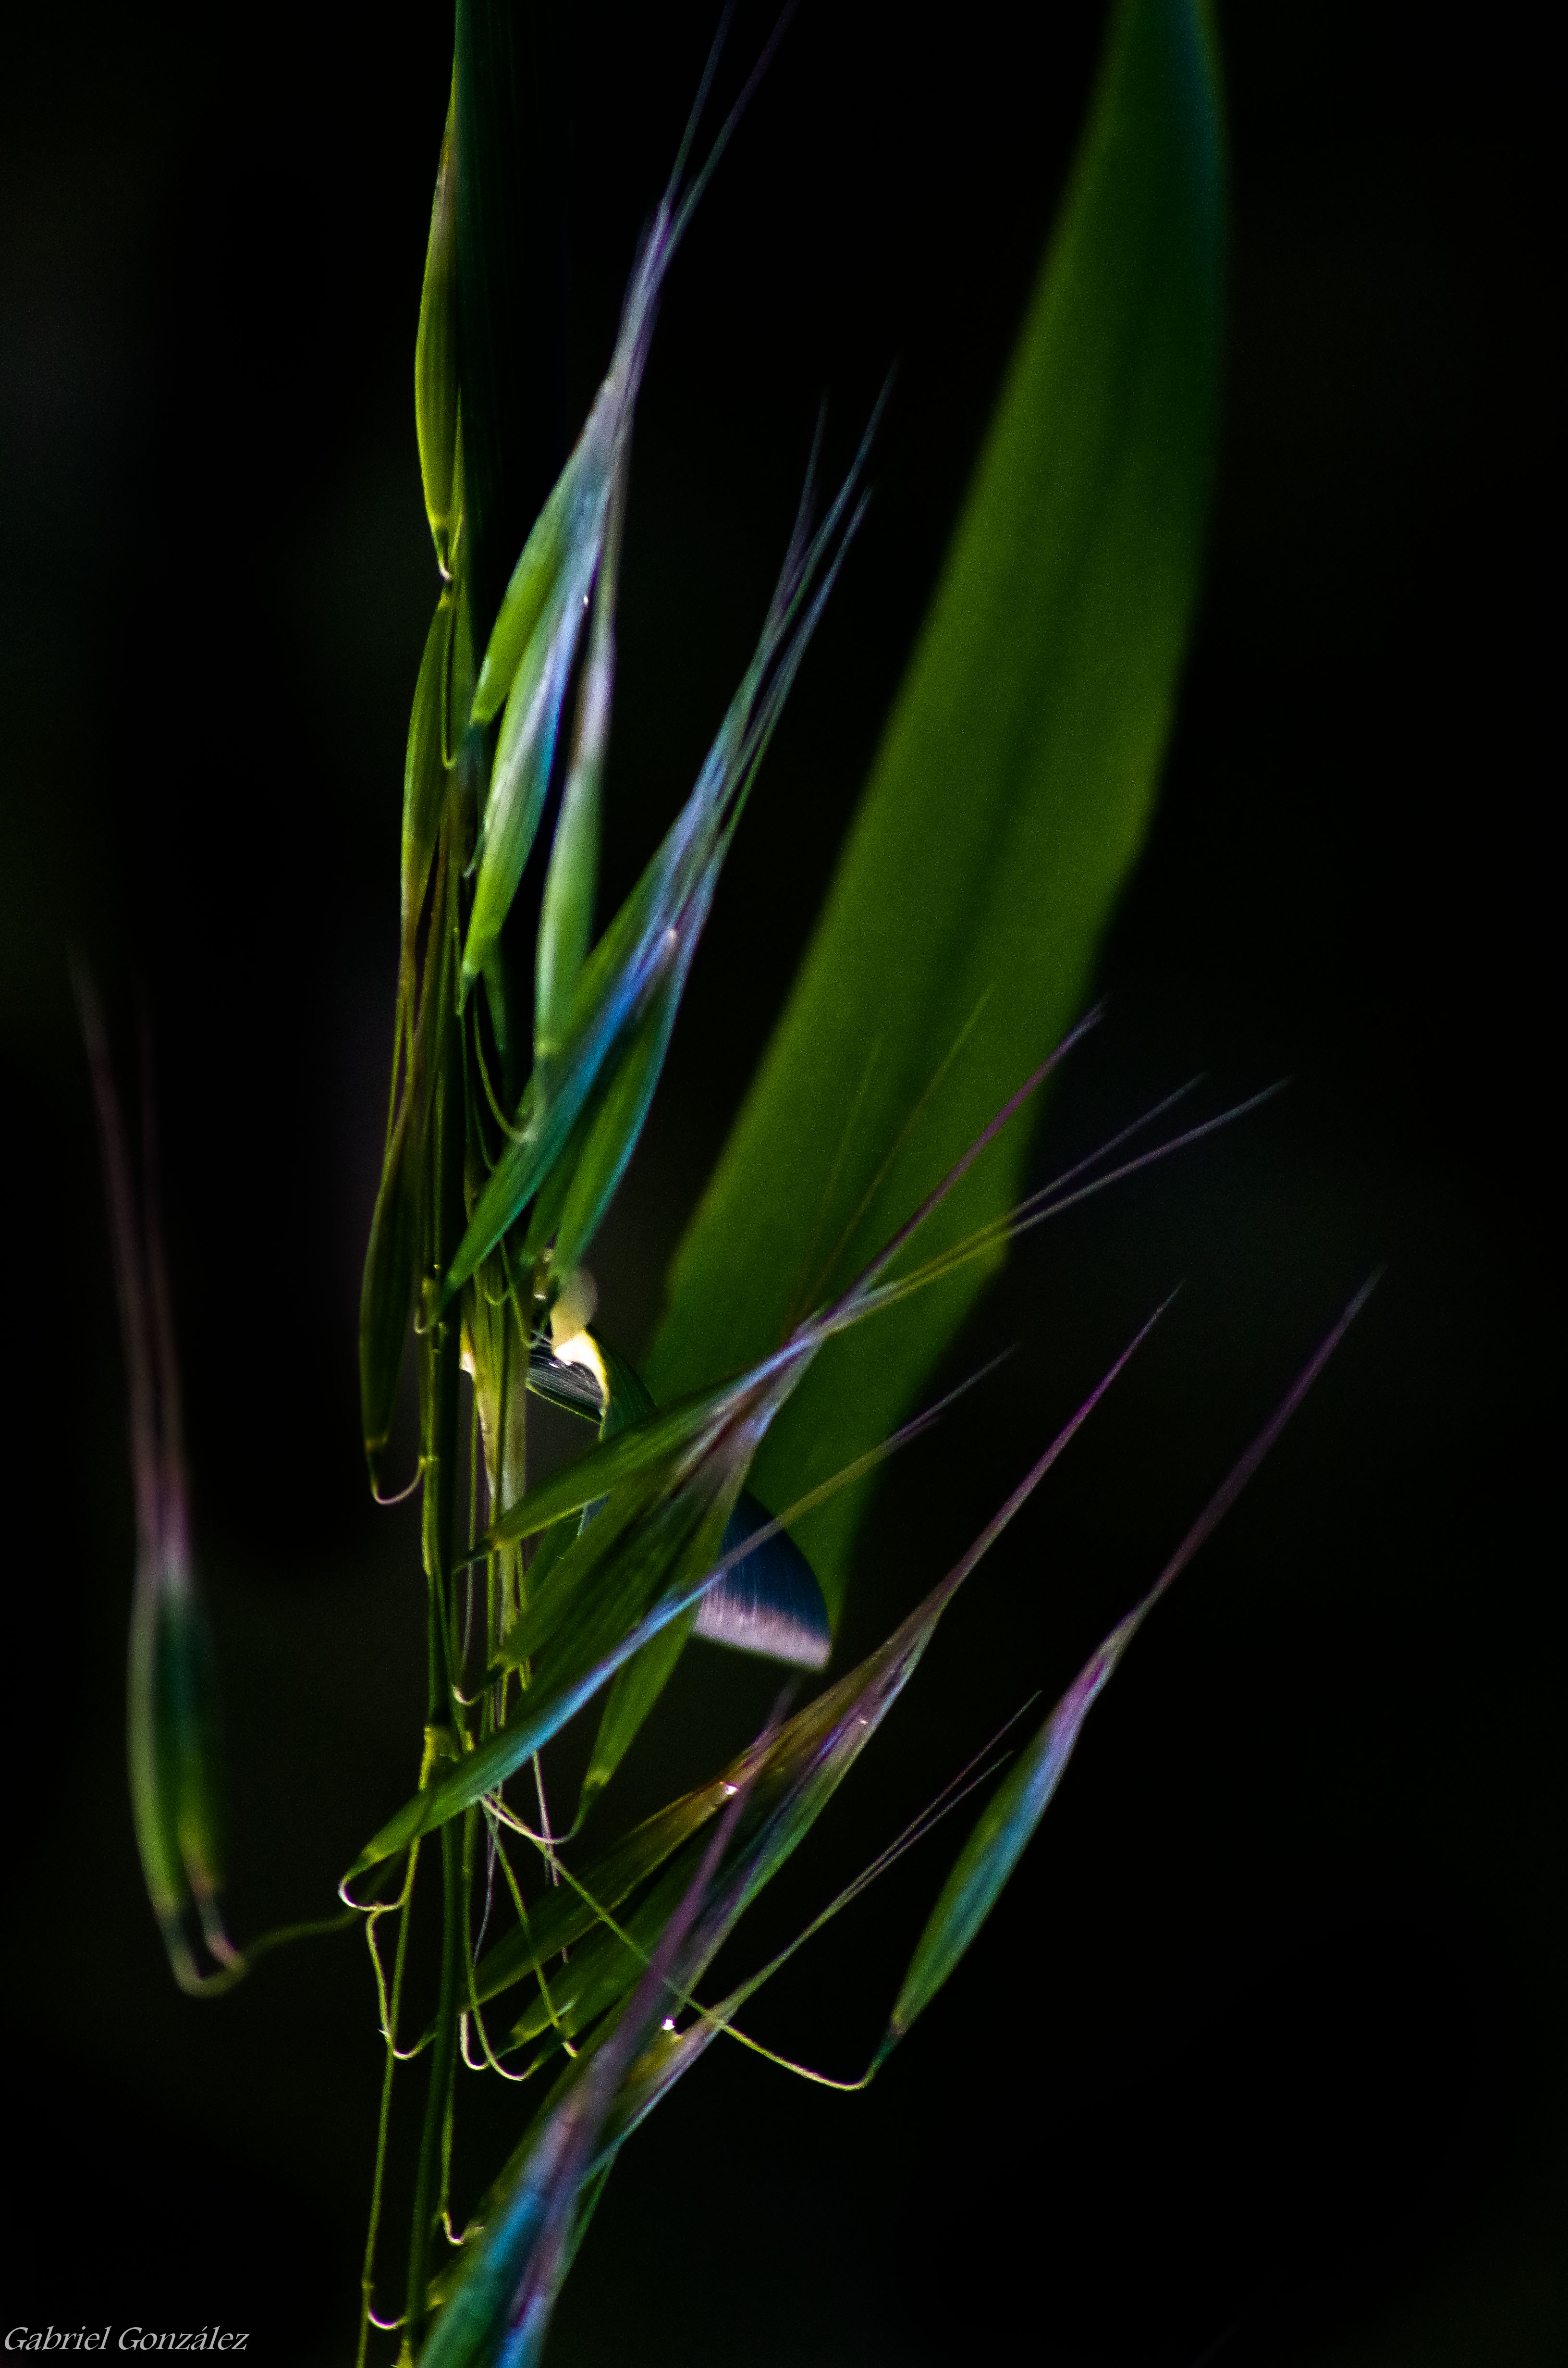
grass, branch, plant, leaf, flower, green, color, insect, flora, close up, ggl1, gaby1, varios, some, pentaxk30, pentax80320, macro photography, grass family, plant stem